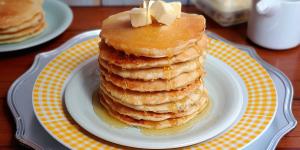
pastel de hot cakes